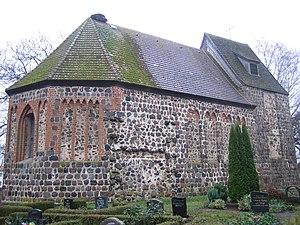
Pragsdorf est une municipalité allemande située dans le land de Mecklembourg-Poméranie-Occidentale et l'Arrondissement du Plateau des lacs mecklembourgeois.